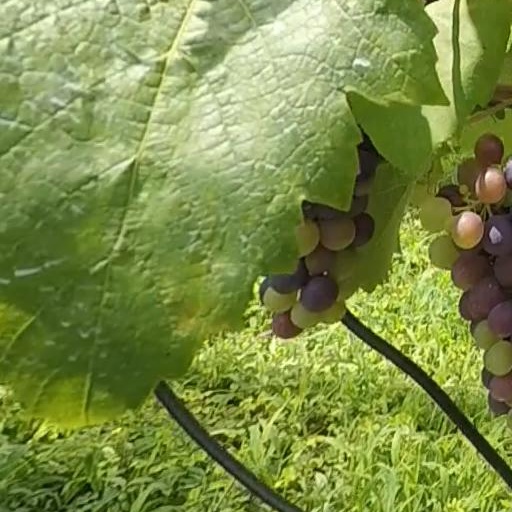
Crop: grape